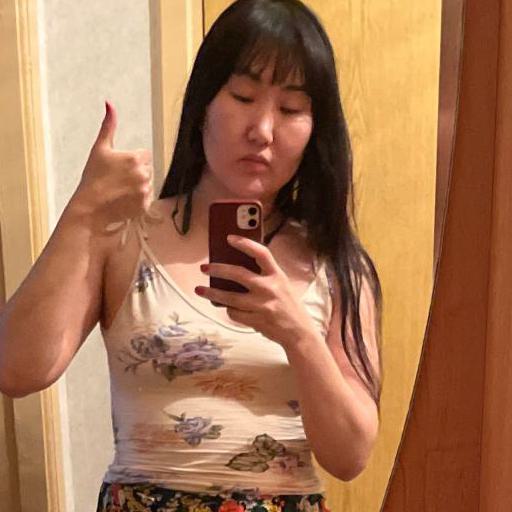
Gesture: no_gesture